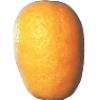
Label: kumquats